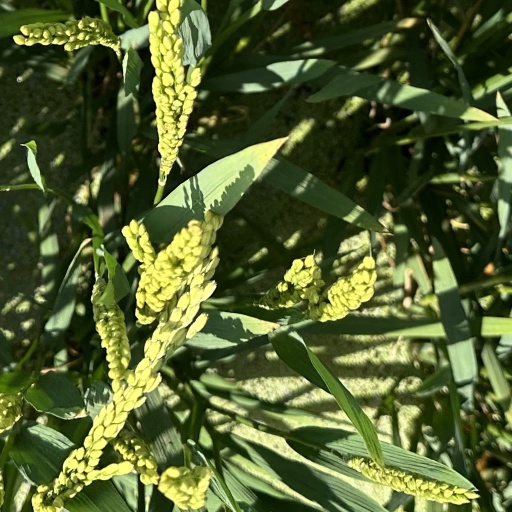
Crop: rice